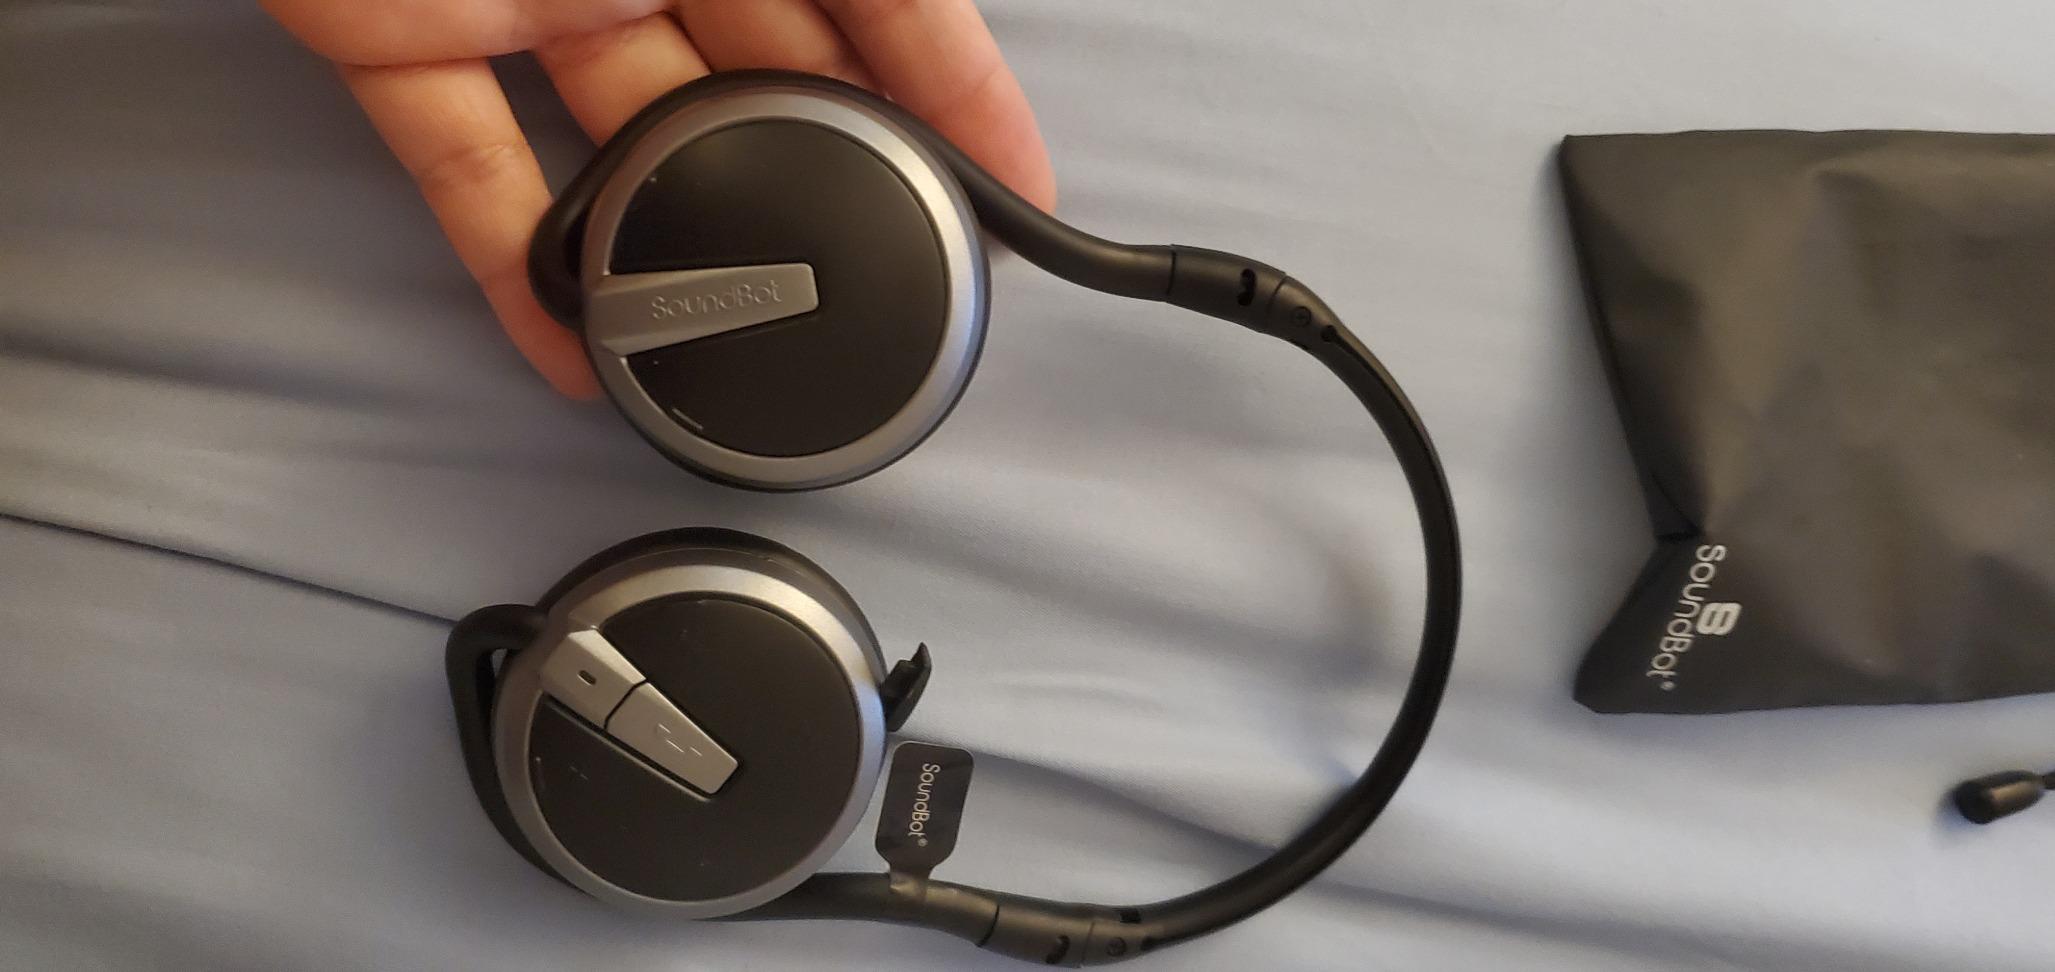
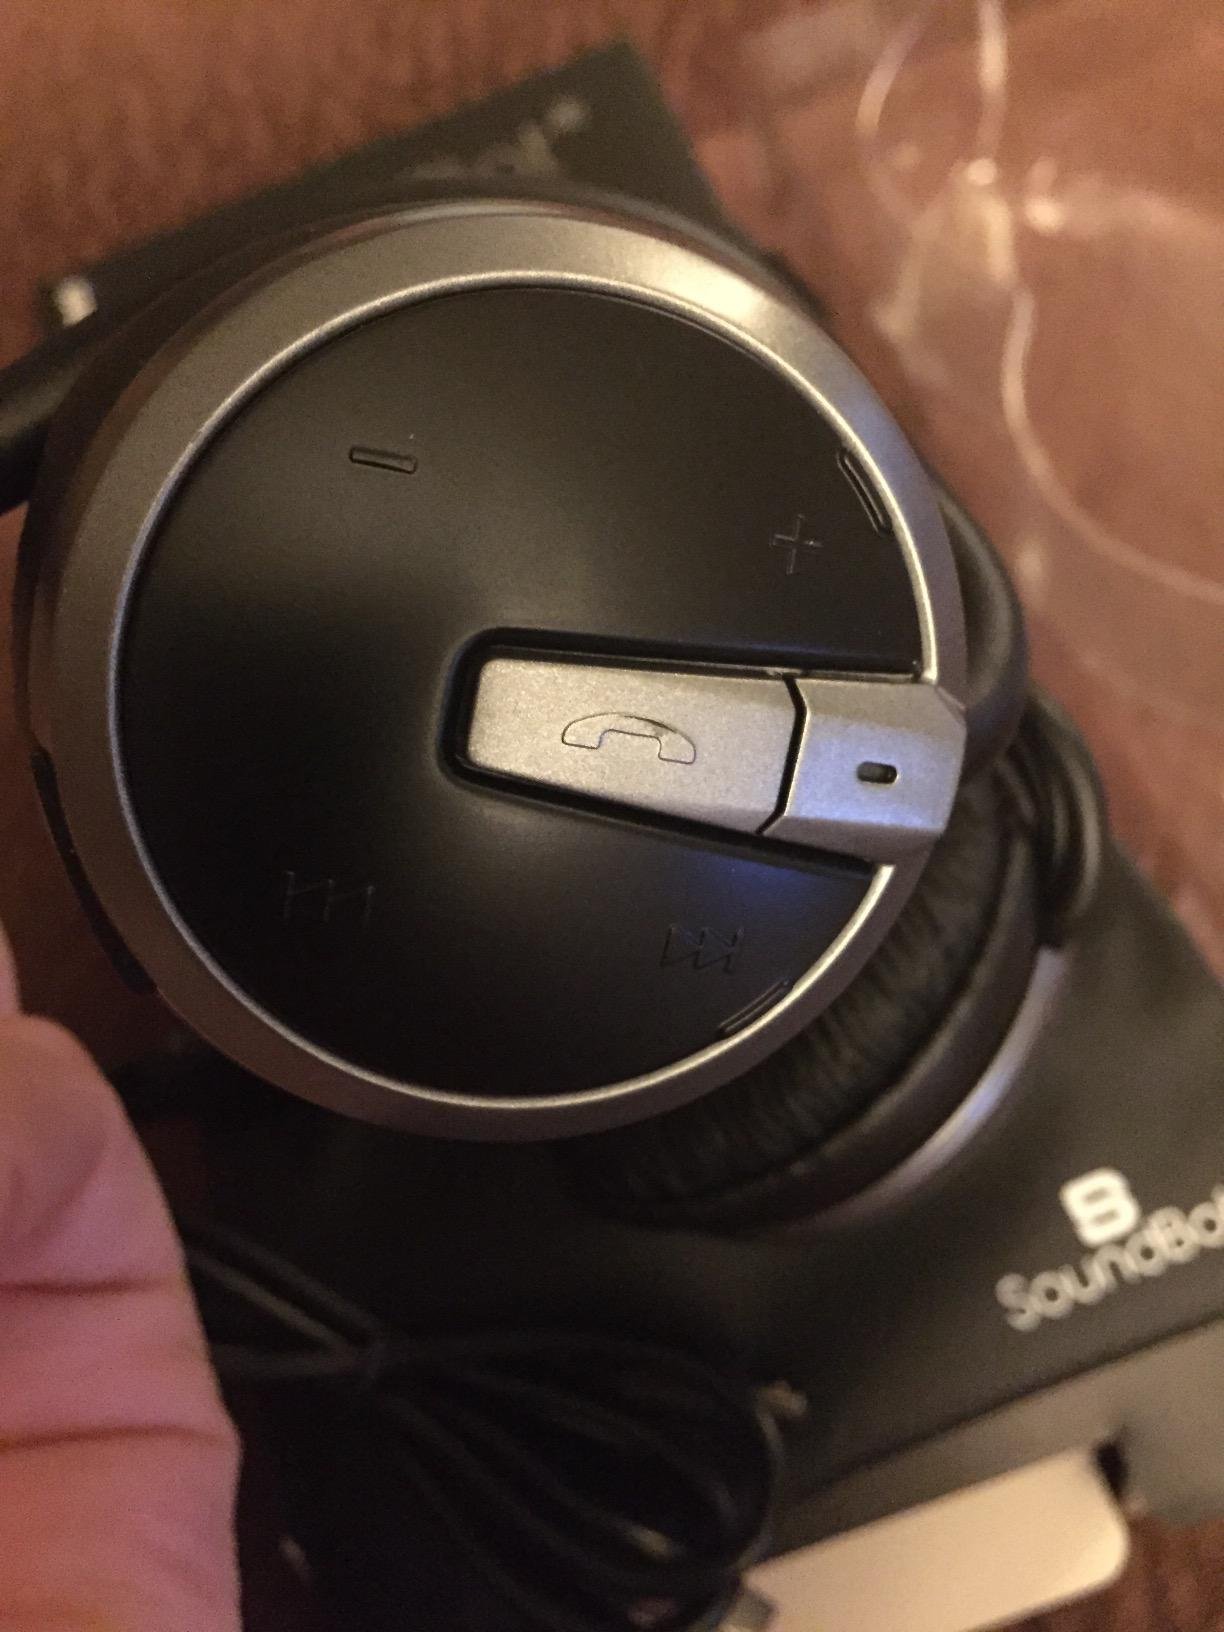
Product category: headphones
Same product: yes